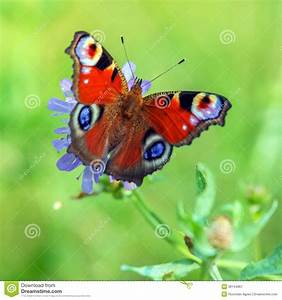
Label: farfalla